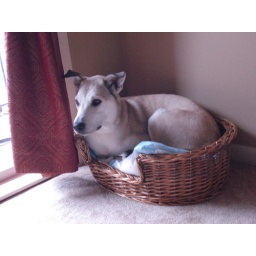
Harper in the cat bed